Yonabaru Line

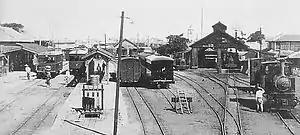
Naha Station before the war

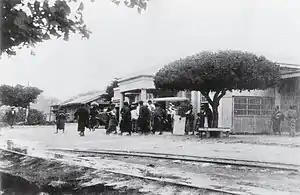
Yonabaru Station circa 1930

The was a narrow-gauge light railway line in Okinawa Prefecture before the Battle of Okinawa. One of the four lines of Okinawa Prefectural Railways on Okinawa Island, it ran from Naha Station to Yonabaru Station.